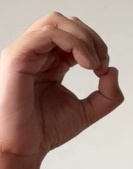
ASL sign: O